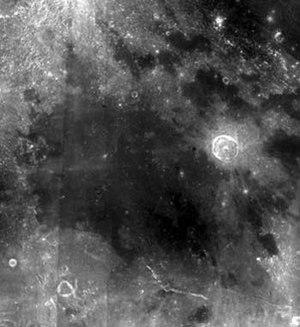
La mer des Vapeurs, en latin Mare Vaporum, est une mer lunaire située entre la mer de la Sérénité et la mer des Pluies. Le matériau lunaire entourant cette mer remonte à l'Imbrien inférieur et le matériau de cette mer de l'Ératosthénien. Cette mer emplit un cratère situé à l'intérieur du bassin des Tempêtes. la mer des Vapeurs est bordée par la chaîne des monts Apennins.